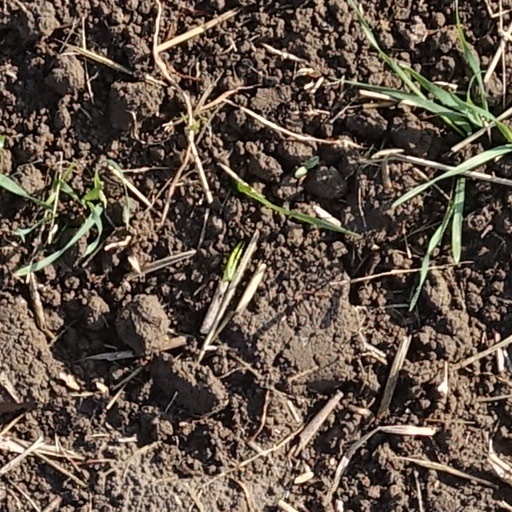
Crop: wheat